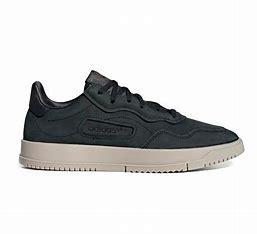
Brand: Adidas
Model: SC Premiere